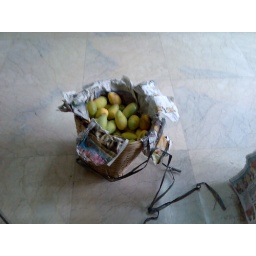
A basket of mangoes I found sitting at the floor in our school building.